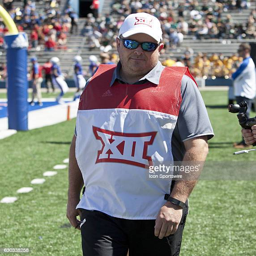
crew member getting into position before the game played